Alva Fleharty House

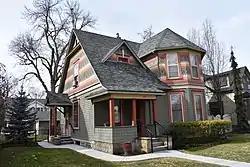
The Alva Fleharty House in 2019

The Alva Fleharty House in Boise, Idaho, is a -story Queen Ann house designed by Tourtellotte & Co. and constructed by H.A. Palmer and Harrison Bryan in 1902. The house reveals a shingle style influence in its gables and front, 2-story beveled bay. It was added to the National Register of Historic Places in 1982.